Arnfinn Laudal

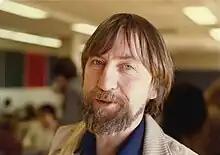
Arnfinn Laudal

O.A. Laudal was born in Kirkenes as the son of teachers Trygve Laudal (1896–1964) and Agnes Mønnesland (1898–1982). He finished his secondary education in 1954 in Mandal, and enrolled in the University of Oslo in the same year.